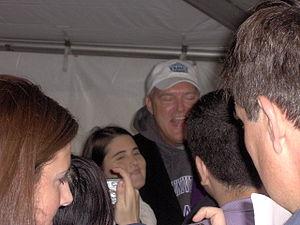
Robert R. Shafer, né le 10 avril 1958 à Charleston, est un acteur américain.